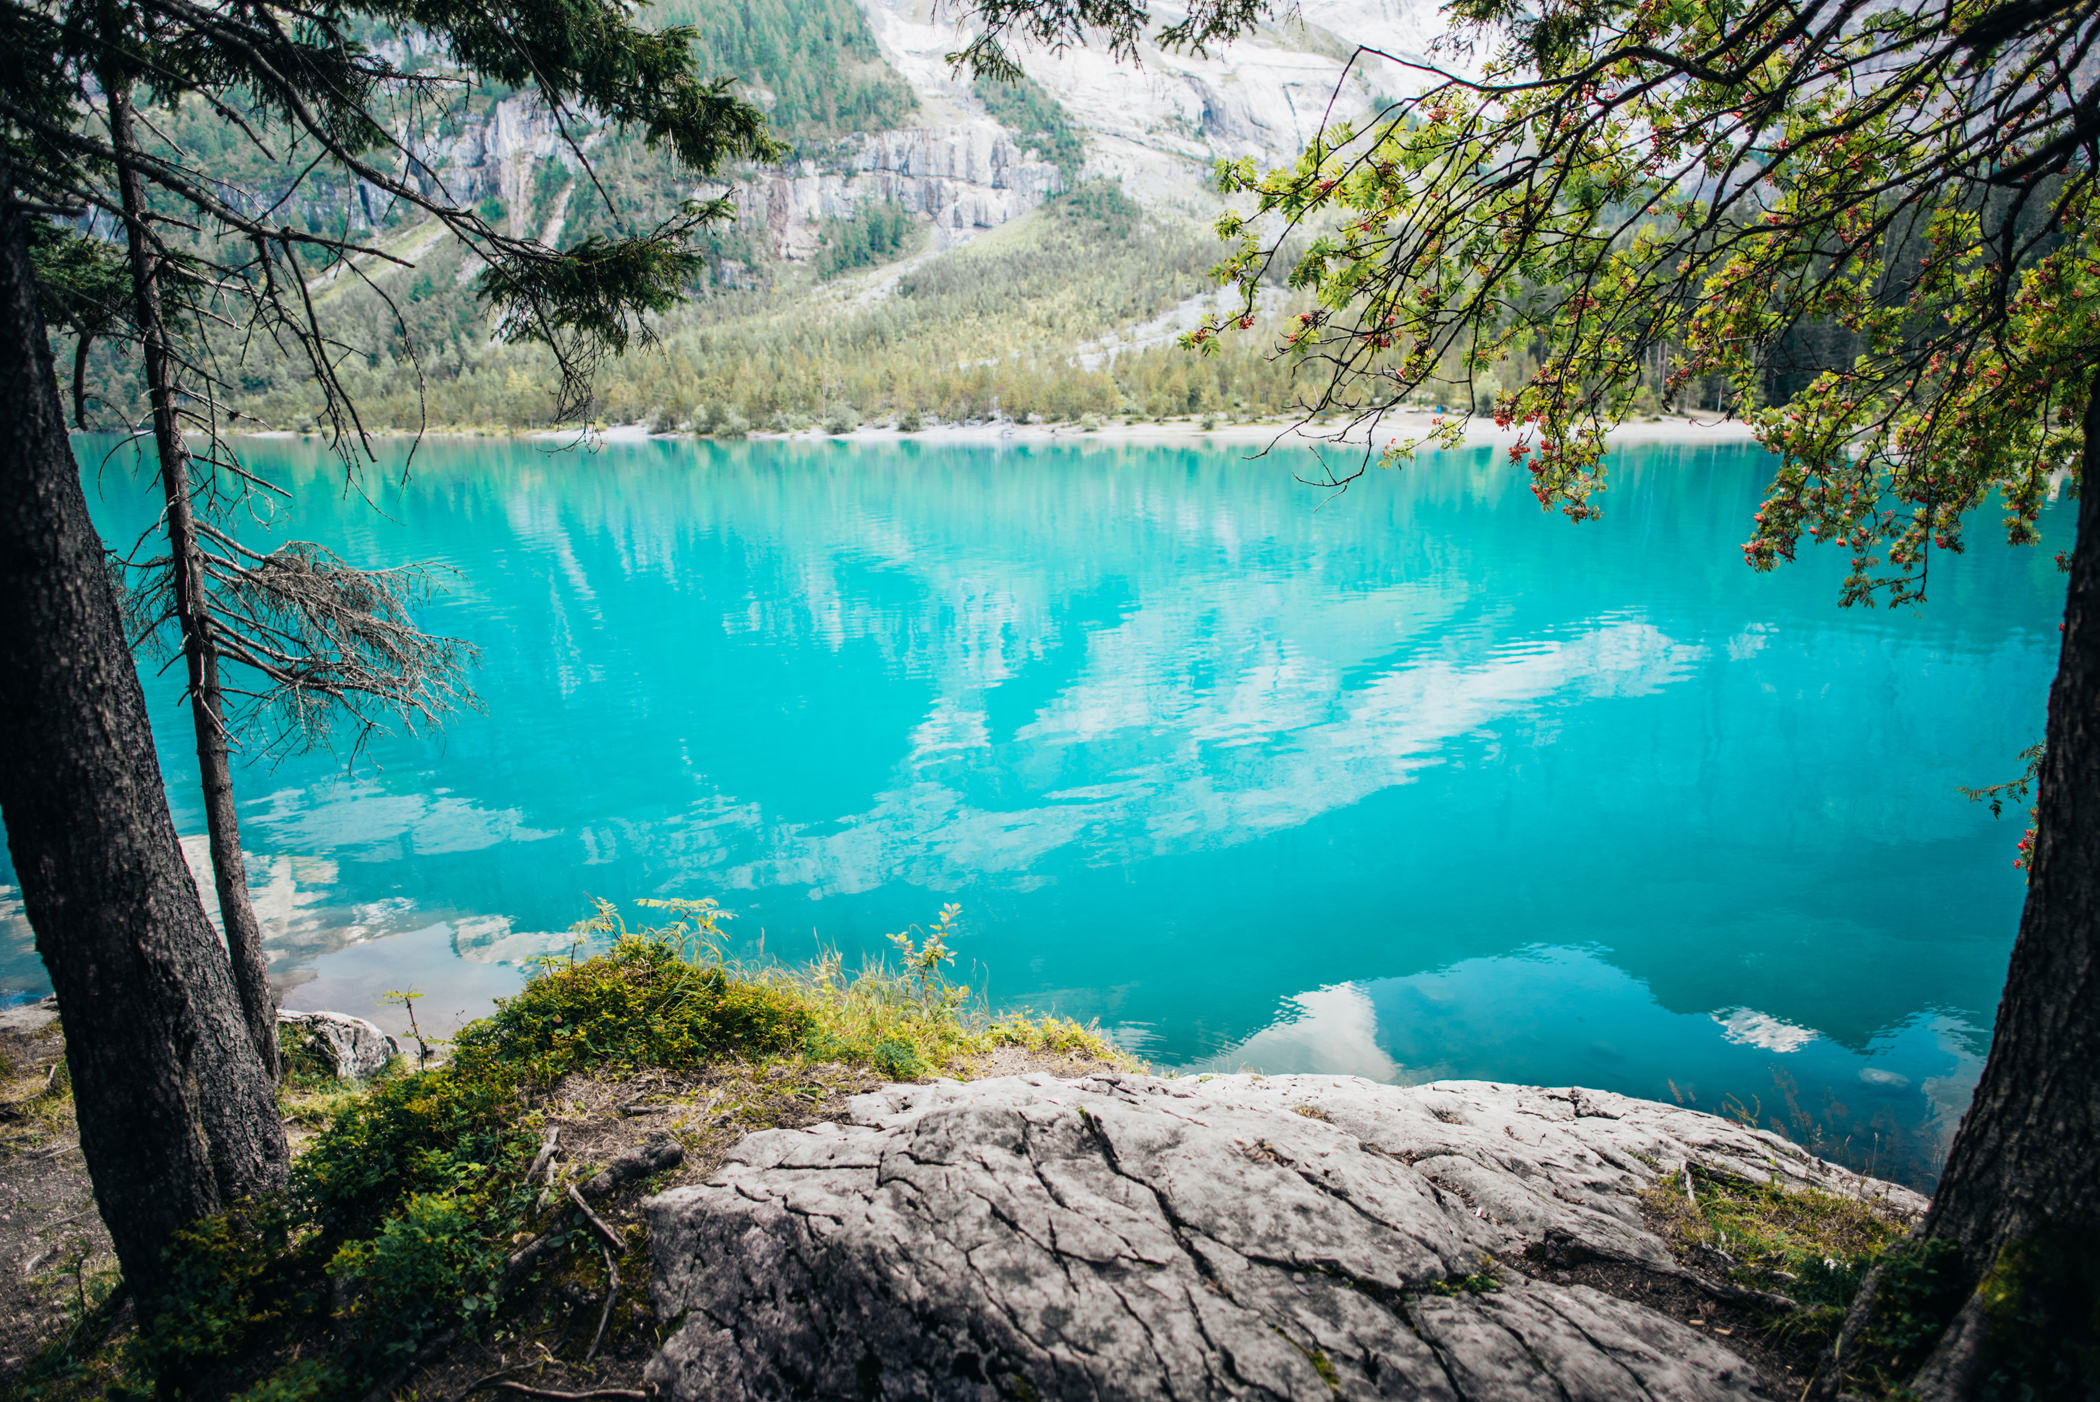
nature, body of water, water, natural landscape, lake, blue, turquoise, green, water resources, vegetation, nature reserve, tree, wilderness, sky, reflection, azure, aqua, reservoir, national park, landscape, pond, branch, crater lake, rock, watercourse, mountain, bank, plant, glacial lake, forest, bay, tarn, vacation, river, lagoon, state park, inlet, tourism, woodland